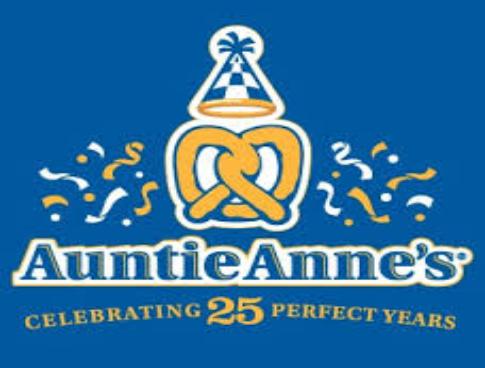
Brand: Auntie Anne's-1
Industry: Food